Bruce Boudreau

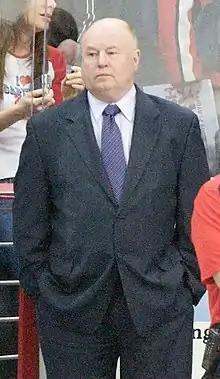
Boudreau while coaching the Washington Capitals

Boudreau was named interim head coach of the NHL's Washington Capitals on November 22, 2007, and later their permanent coach on December 26. He compiled a 37–17–7 rookie coaching record with a team that was 6–14–1 when he inherited it. Under Boudreau's leadership, the 2007–08 Capitals won their first Southeast Division title in seven years and made the playoffs for the first time in five years. He also won the Jack Adams Award as the NHL's best coach in 2008.